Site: brandenburg
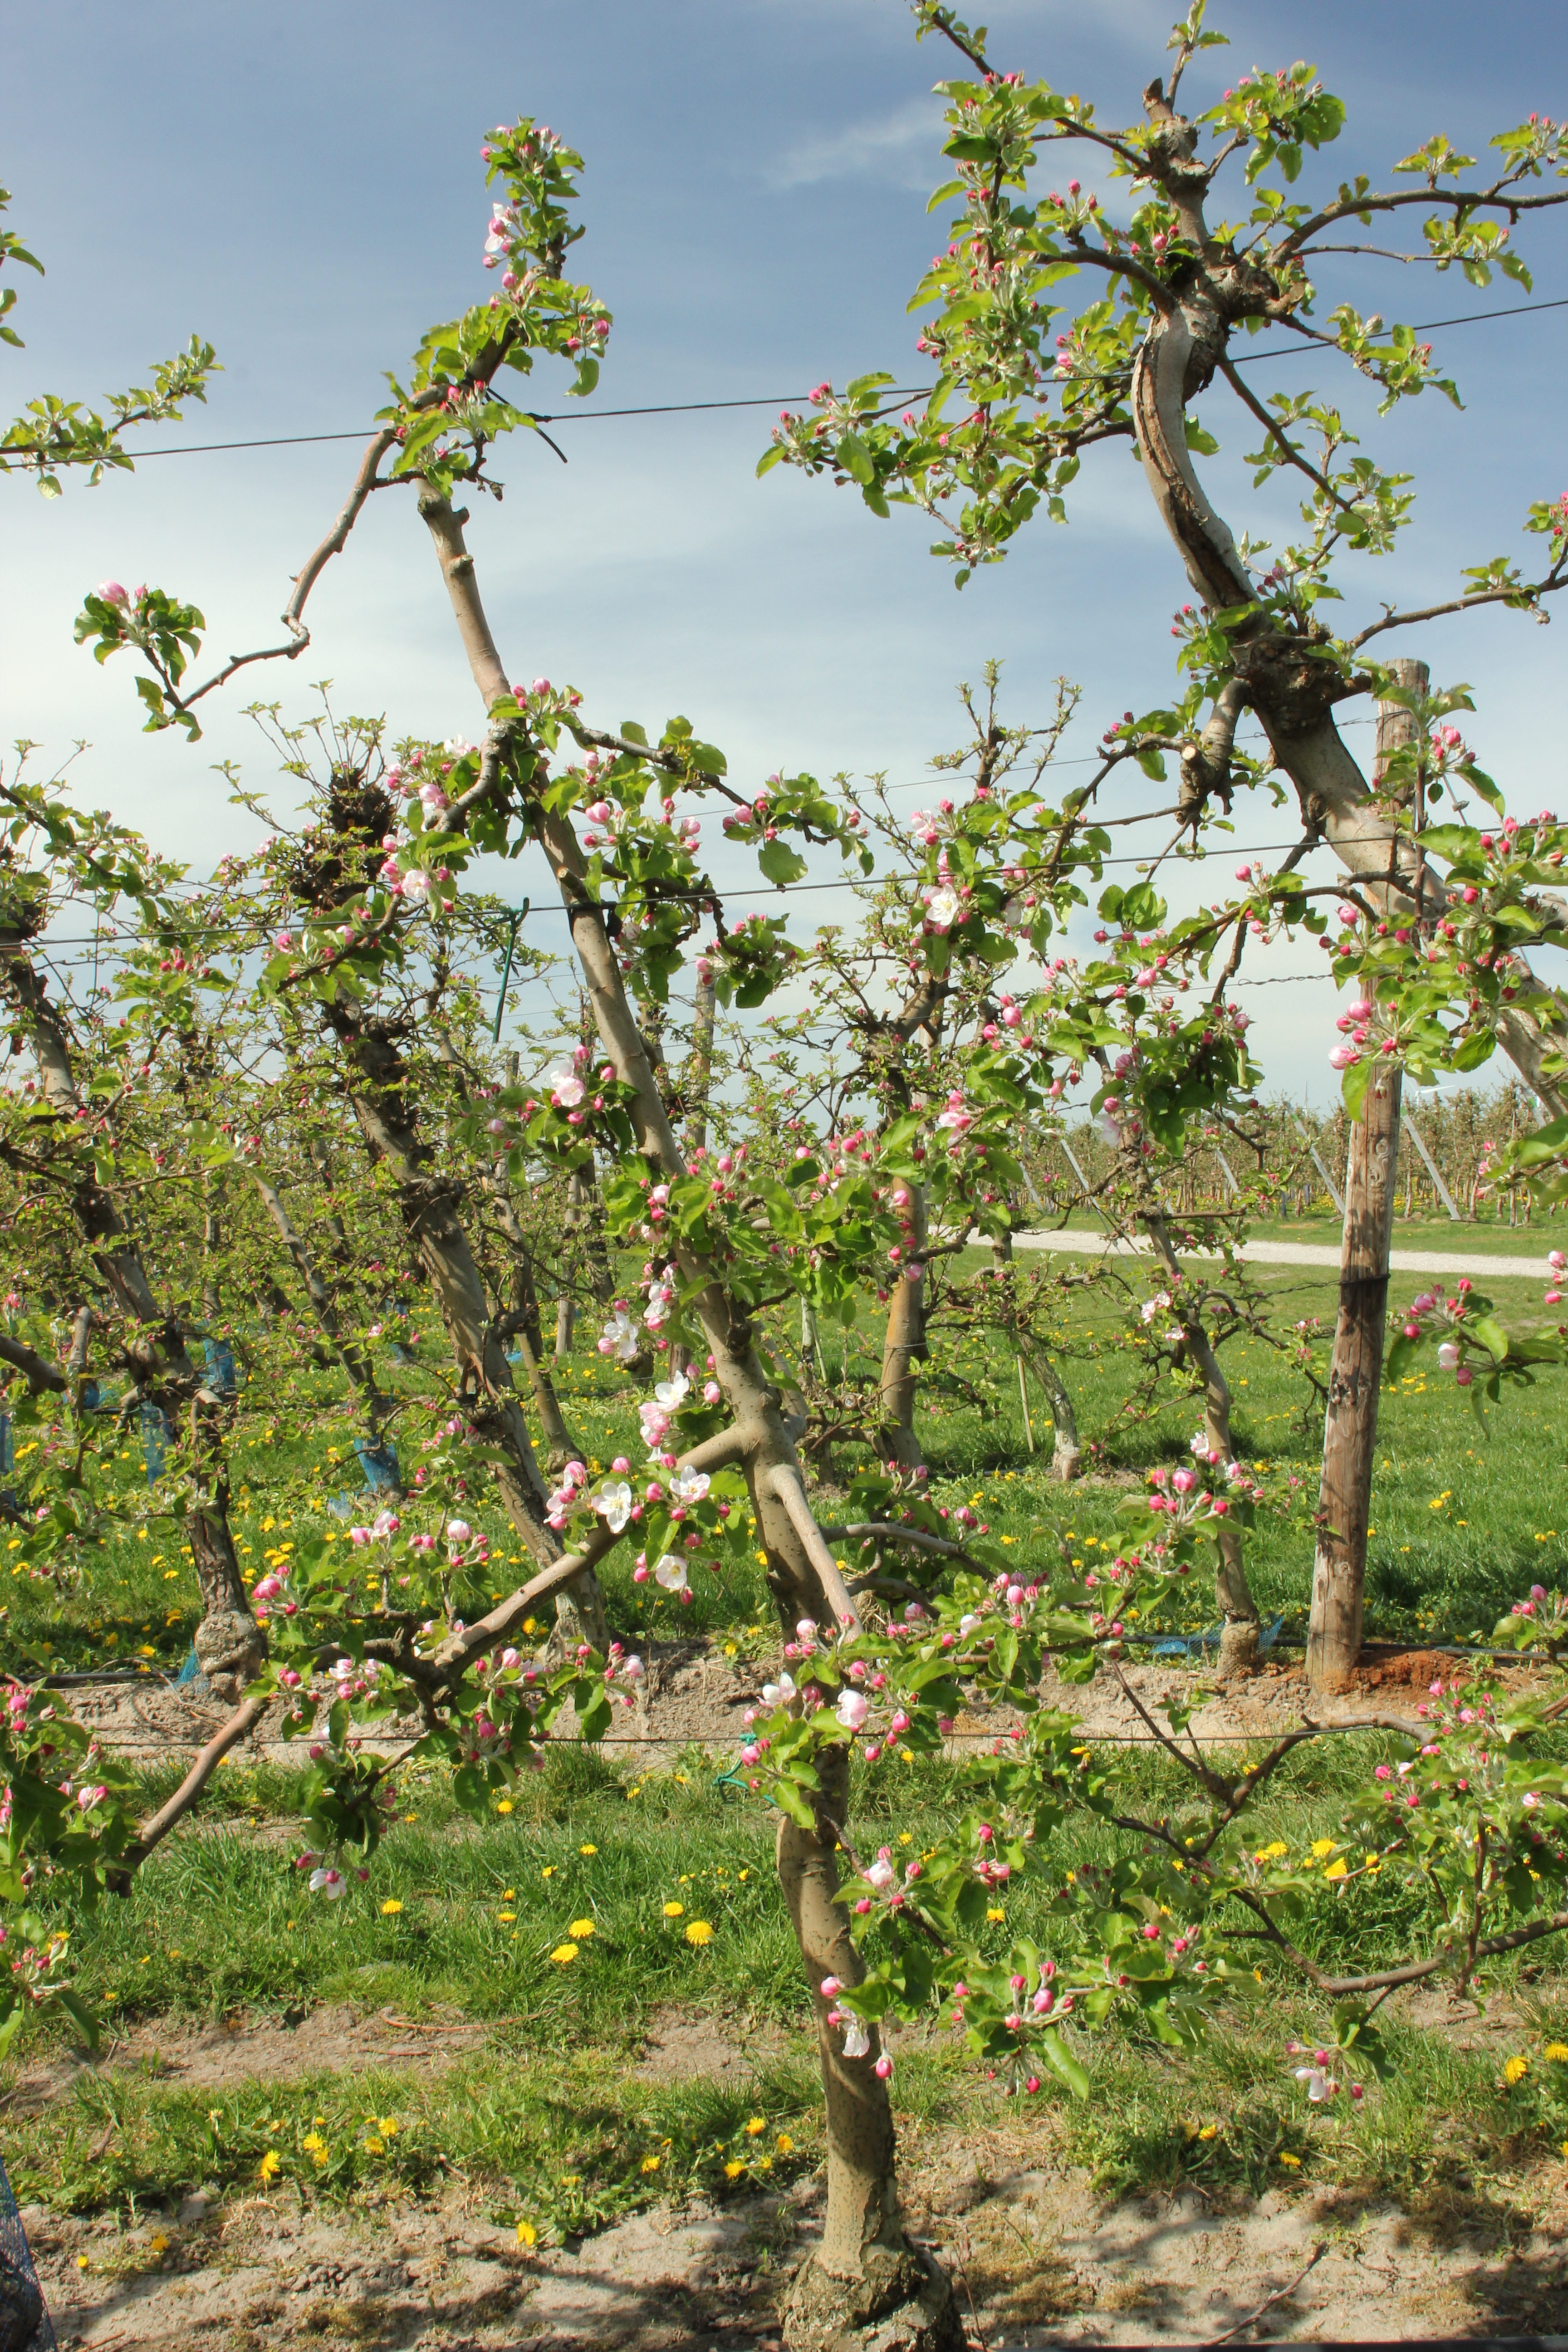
Growth stage (BBCH 57): Inflorescence emergence